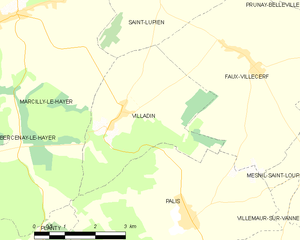
Carte des communes françaises: Villadin